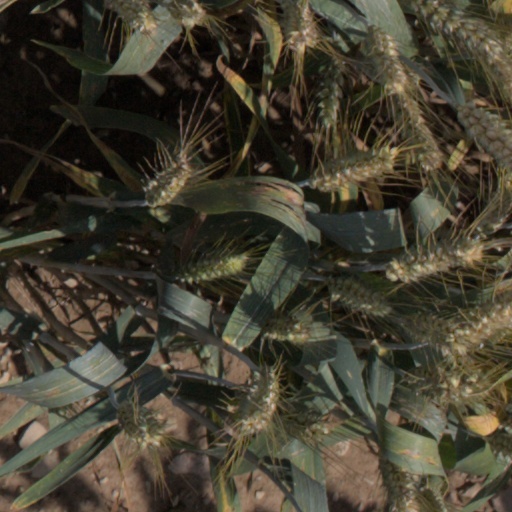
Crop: wheat